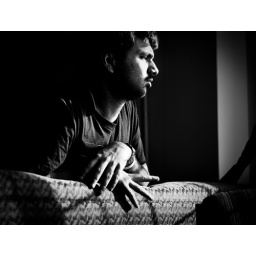
Photo games with Andi. Theme: self-portraits in black and white